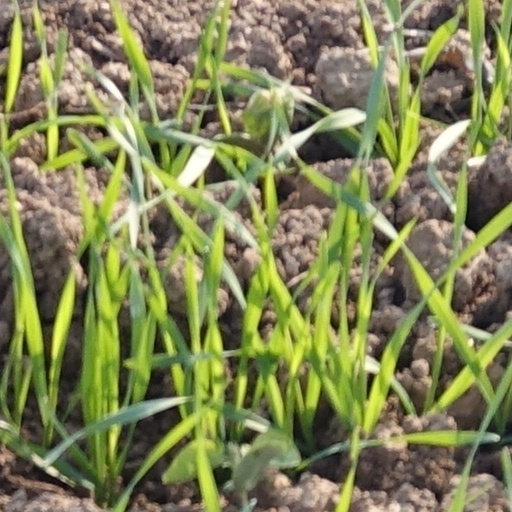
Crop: wheat